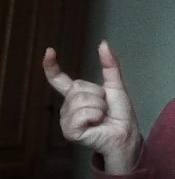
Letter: nun